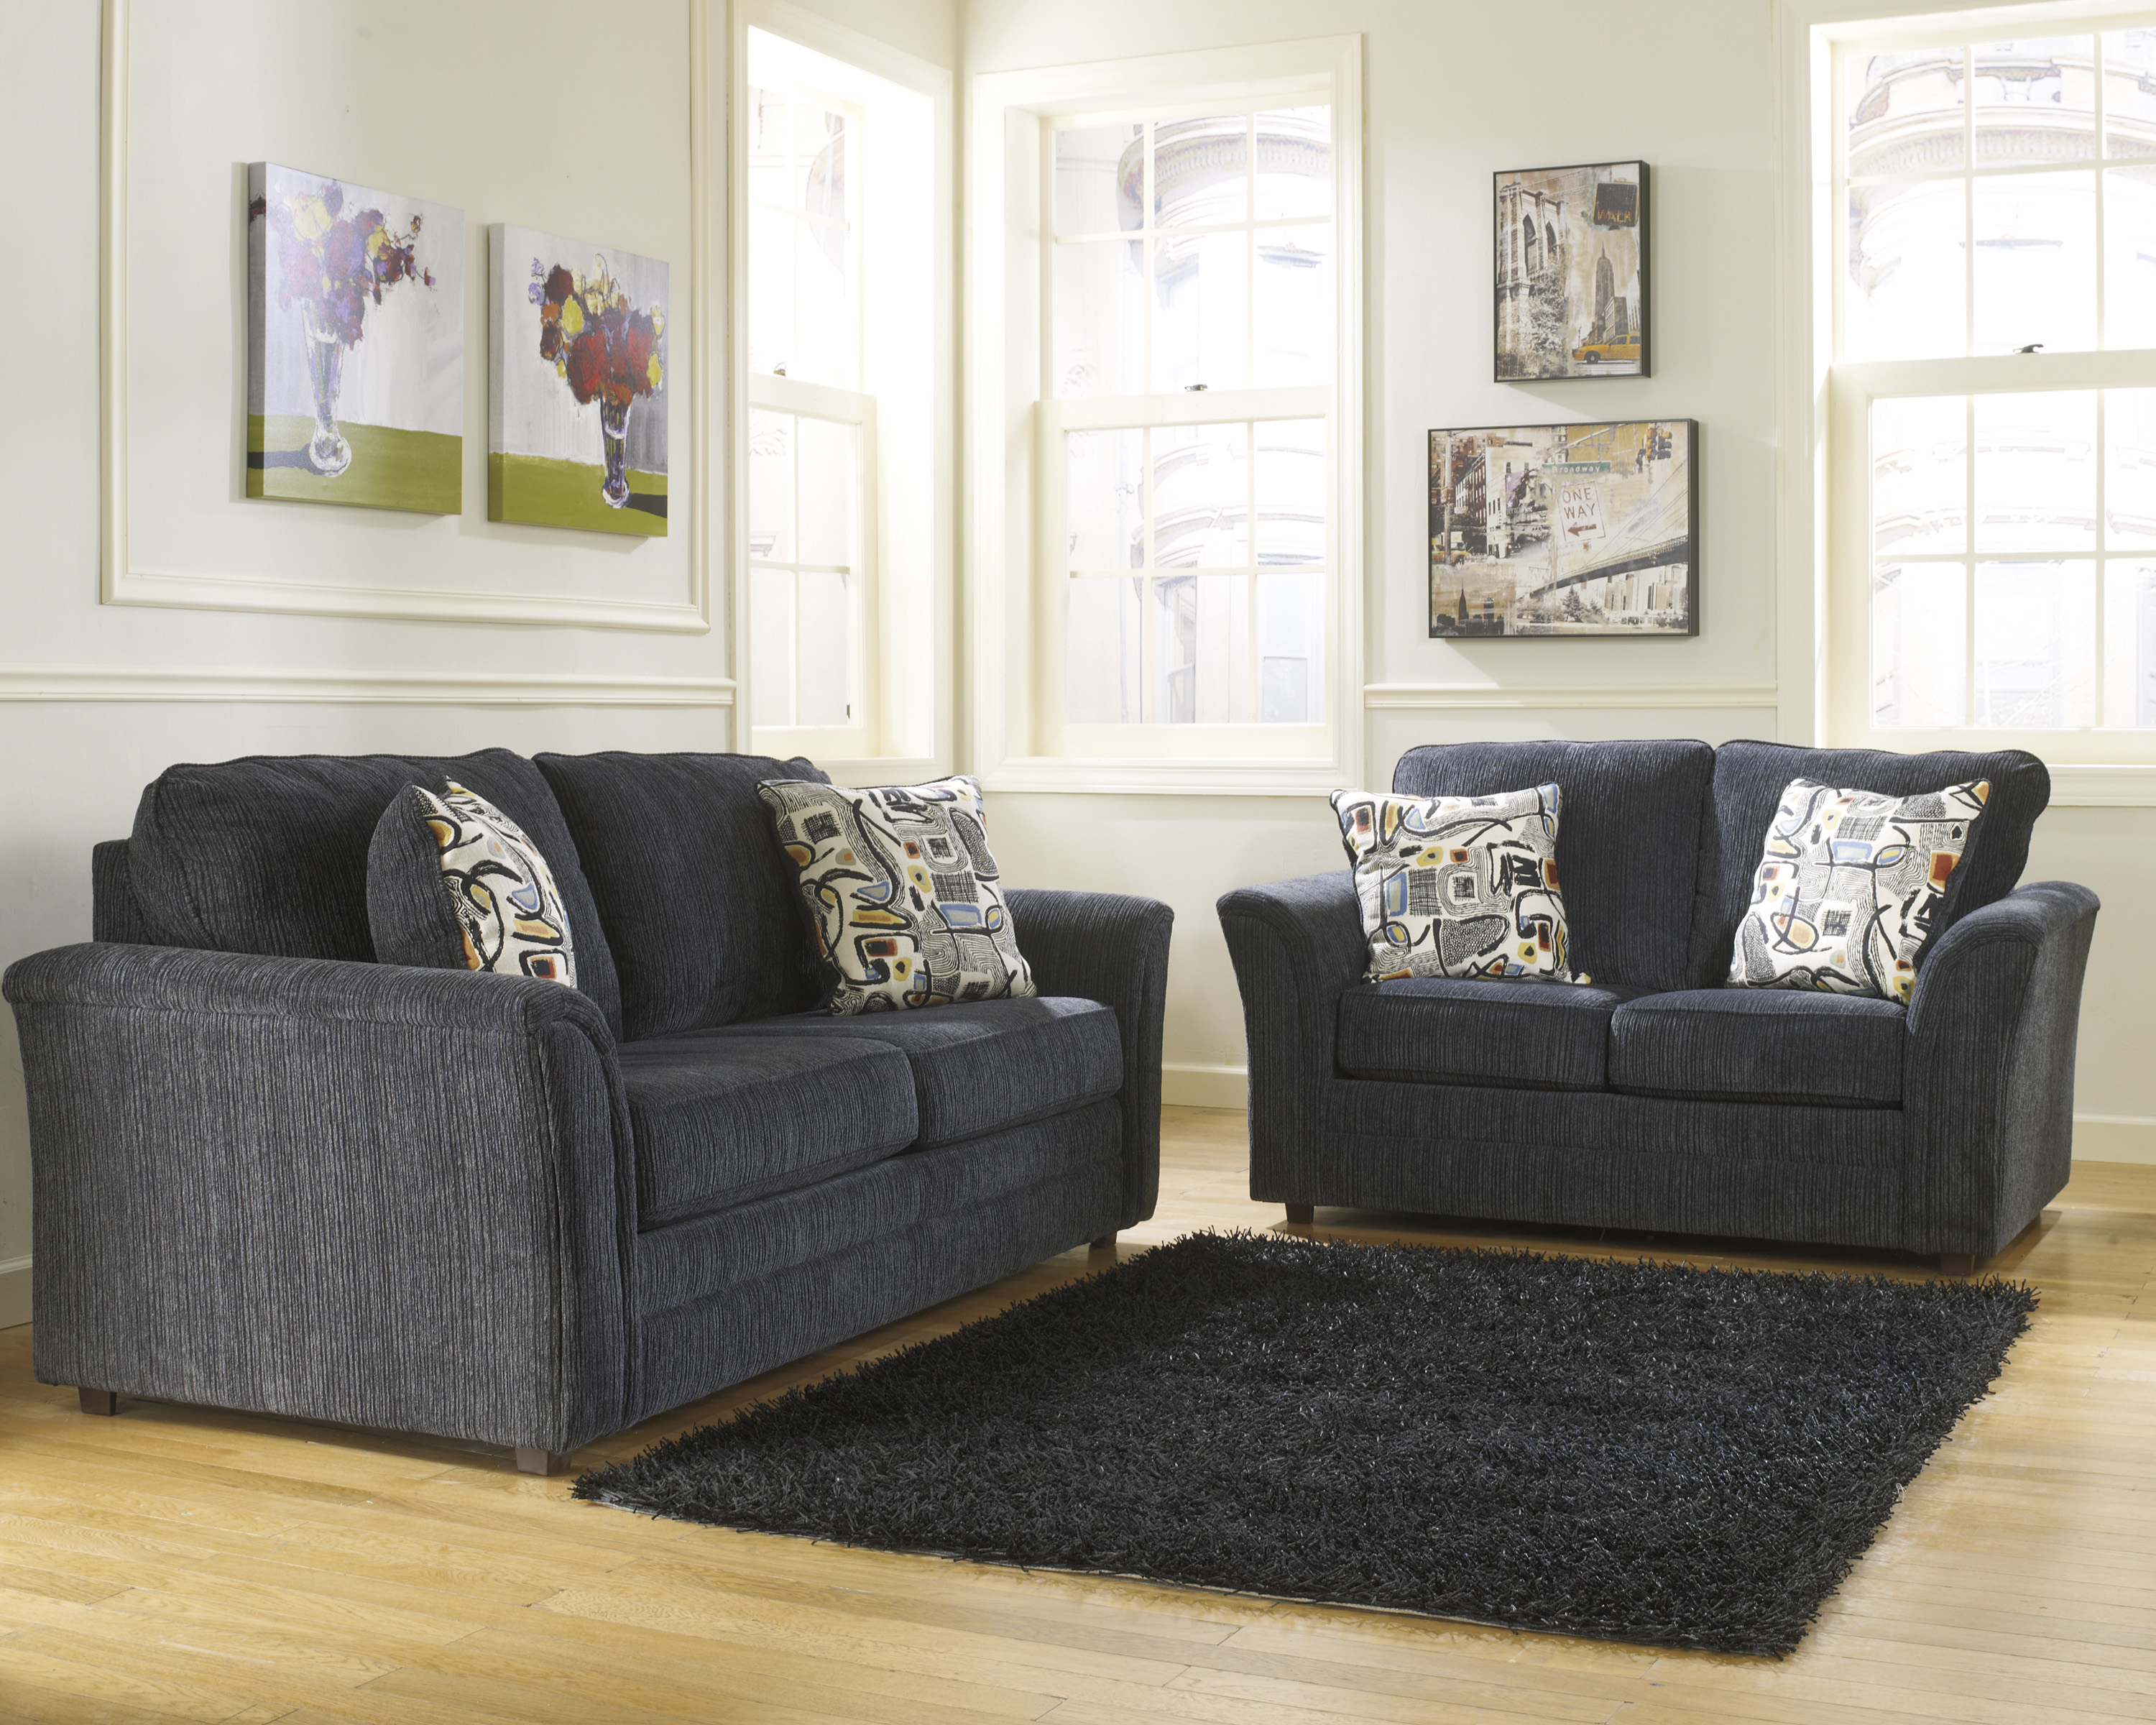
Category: sofa